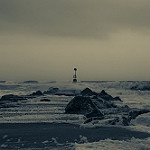
Label: sea